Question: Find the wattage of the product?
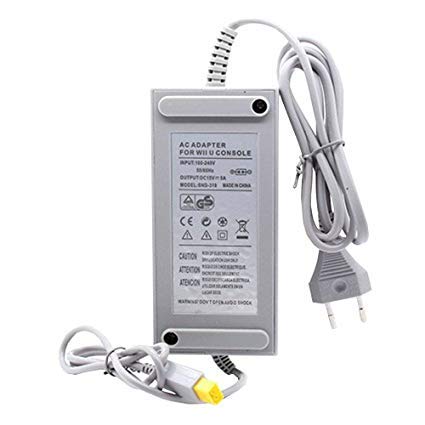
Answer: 319.0 watt